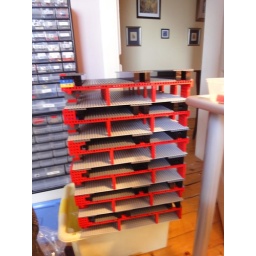
Just under half the 48x48 sections that hold up the first floor (In St Pancras, trains enter above ground level)